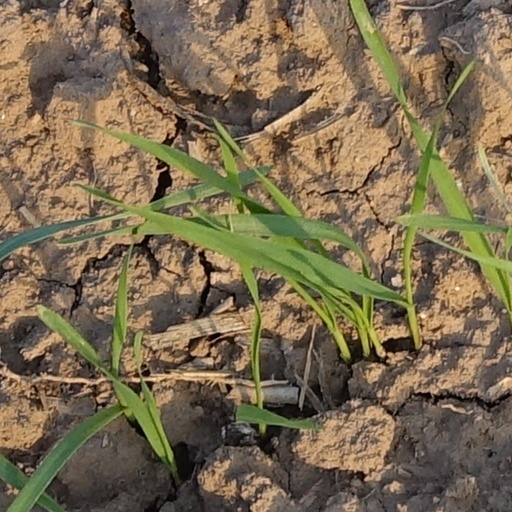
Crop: wheat